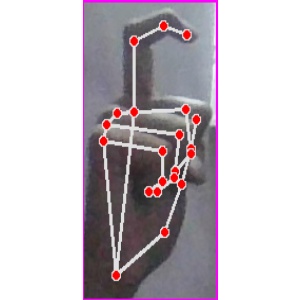
अक्षर: ट